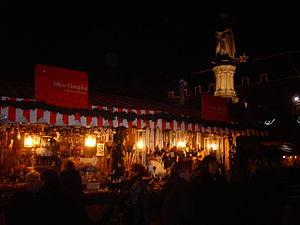
Marché de Noël à Bolzano/Bozen 2006